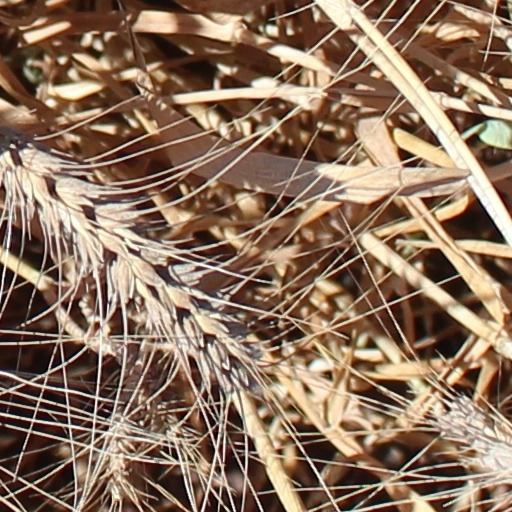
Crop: wheat